Lupus of Novae

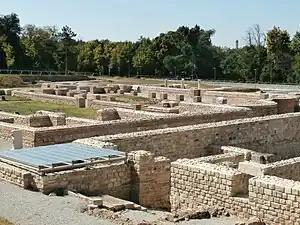
Novae - Bishop complex with main basilica

The old legion fortress of Novae turned into a Roman-Byzantine town in the 5th – 6th century . The ruins of the Bishop's complex date back to those times. The ruins consist of a large basilica, residential houses with impressive baths, and a large building, which was designated for receiving the pilgrims to the local martyr St. Lupus. A baptistery impressive with its architecture was found west from the basilica entrance.